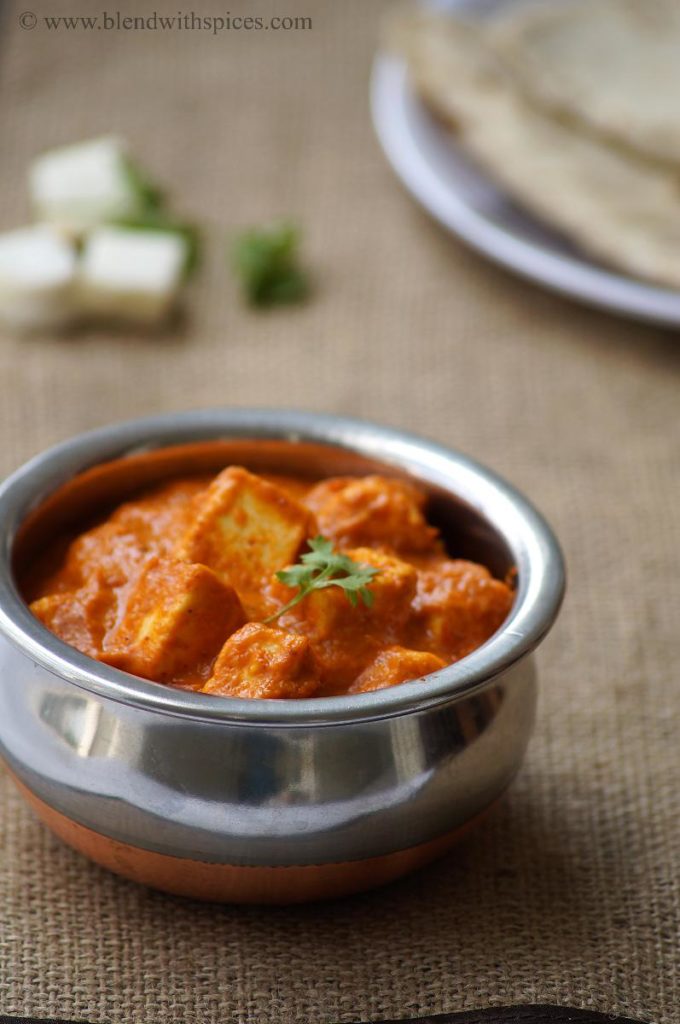
Dish: kadai_paneer